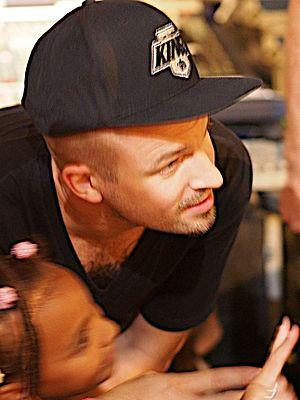
Stress backstage à l'Openair à la place fédérale (Openair auf dem Bundesplatz) 2012, Berne, Suisse
Stress est un rappeur suisse né le 25 juillet 1977 en Estonie.